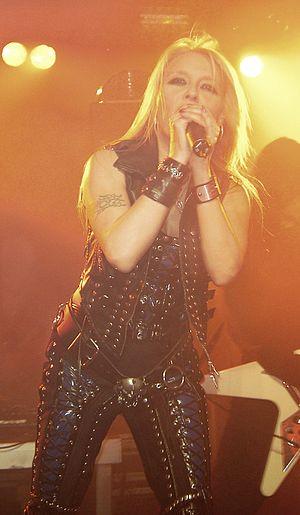
Les Metal Hammer Golden Gods Awards sont des récompenses décernées annuellement par le magazine britannique Metal Hammer aux groupes de métal, musiciens s'étant illustrés dans diverses catégories...